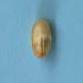
Maize quality: Bad